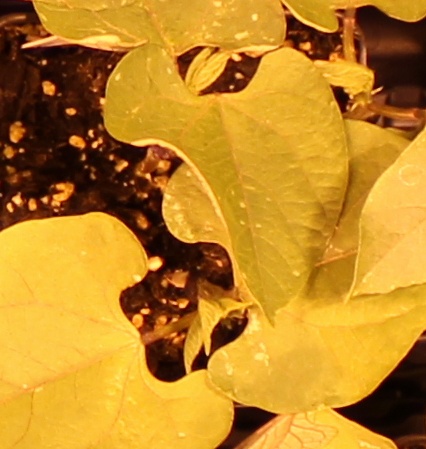
Label: Blackbean